Adeliia Petrosian

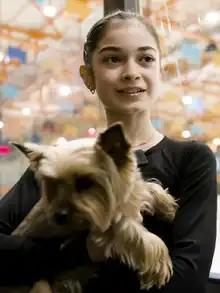
Petrosian in 2021

Petrosian would have been eligible to compete in the 2020–21 ISU Junior Grand Prix circuit; however, the series was canceled due to the global COVID-19 pandemic. She competed for another season in the junior division of the Cup of Russia circuit. In October, she won the gold medal in the third stage of the Russian Cup in Sochi. On the fifth stage, she finished third in the short program, fifth in the free skate, and fourth overall. These results qualified her to the 2021 Russian Junior Championships which were held in Krasnoyarsk in February. Petrosian won the silver medal overall behind her teammate Sofia Akateva with a total score of 211.87. In March, she competed at the Russian Cup final in Moscow where she won the bronze medal behind Akateva and Sofia Samodelkina with a total score of 204.22.